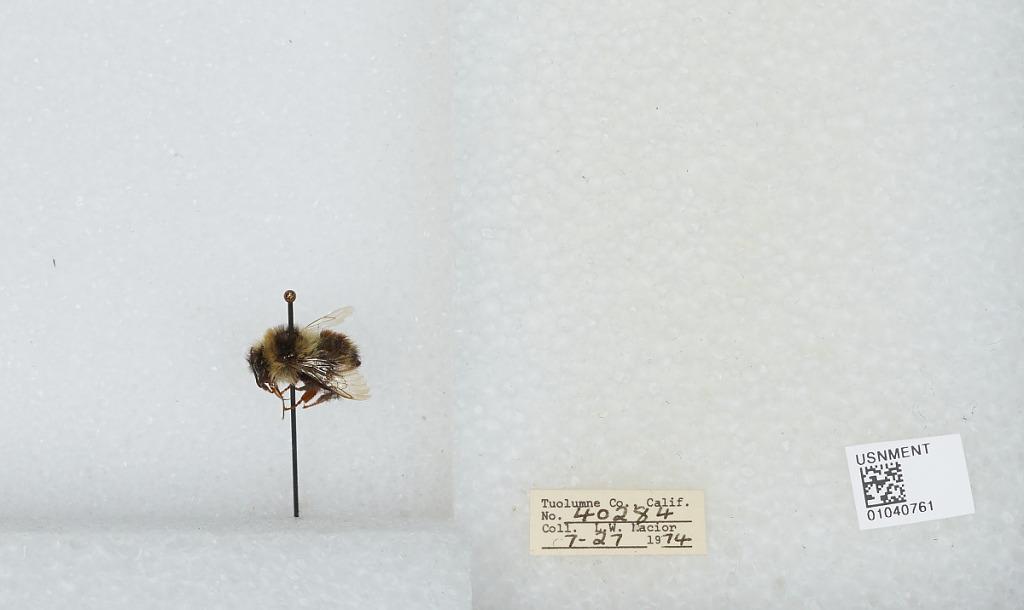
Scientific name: Bombus (Cullumanobombus) rufocinctus Cresson
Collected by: L. Macior
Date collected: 1974-7-27
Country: United States
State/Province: California
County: Tuolumne
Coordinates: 38.02, -119.93